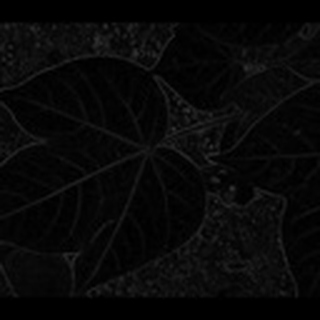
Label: healthy_cotton